Communist International

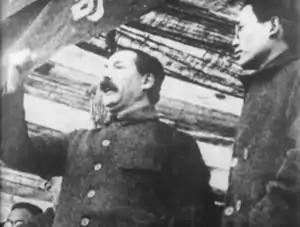
Mikhail Borodin delivering a speech in Wuhan, 1927

The failure of the "German October" and Lenin's death in January 1924 intensified inner-party struggles in the Soviet Union, which profoundly affected the Comintern. The triumvirate of Zinoviev, Lev Kamenev, and Stalin moved against Trotsky and his supporters. At an ECCI Presidium session in January 1924, Zinoviev attributed the German failure to the "opportunism" of Karl Radek, Heinrich Brandler, and August Thalheimer, implicating Trotsky by association. "Trotskyism" was branded a "right deviation".